Kōriyama Station (Fukushima)

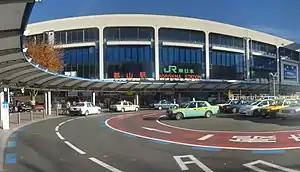
Kōriyama Station, 2017

is a railway station in the city of Kōriyama, Fukushima Prefecture, Japan, operated by the East Japan Railway Company (JR East), with a freight terminal operated by the Japan Freight Railway Company.